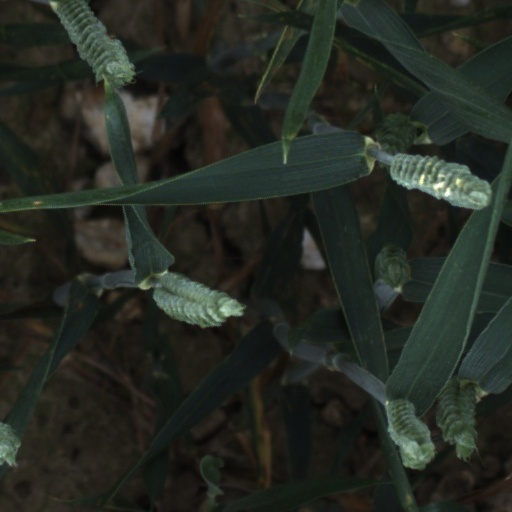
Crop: wheat